Transport in Sudan

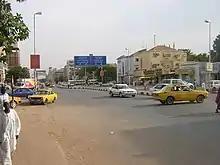
Cars on Al-Quasar Street in Khartoum in 2009

New asphalt roads to the north and south of Khartoum had been completed or were under construction in the mid-2000s, as well as new roads in the oil regions and a road linking Sudan to Chad. Grants and concessionary loans mainly from the Islamic Development Bank, the Arab Monetary Fund, and other Arab development organizations financed these projects. The highway from Al-Gedaref to Gondar in Ethiopia was refurbished and reopened in 2002 to allow expansion of trade following improvement in diplomatic ties. A newly paved highway from Port Sudan to Atbarah, funded by the Kuwait Fund for Arab Economic Development at a cost of US$110 million, reopened in 2009. It reduced travel time by several hours between Port Sudan and Khartoum. The “Northern Lifeline” Khartoum–Atbarah–Abu Hamid–Merowe road was also newly paved, open, and continued northward in 2011, and a paved road went from Khartoum to Kosti and on southward. Road transport and bus services seemed likely to increase as improved roads were extended south of Khartoum in the country's main agricultural areas.